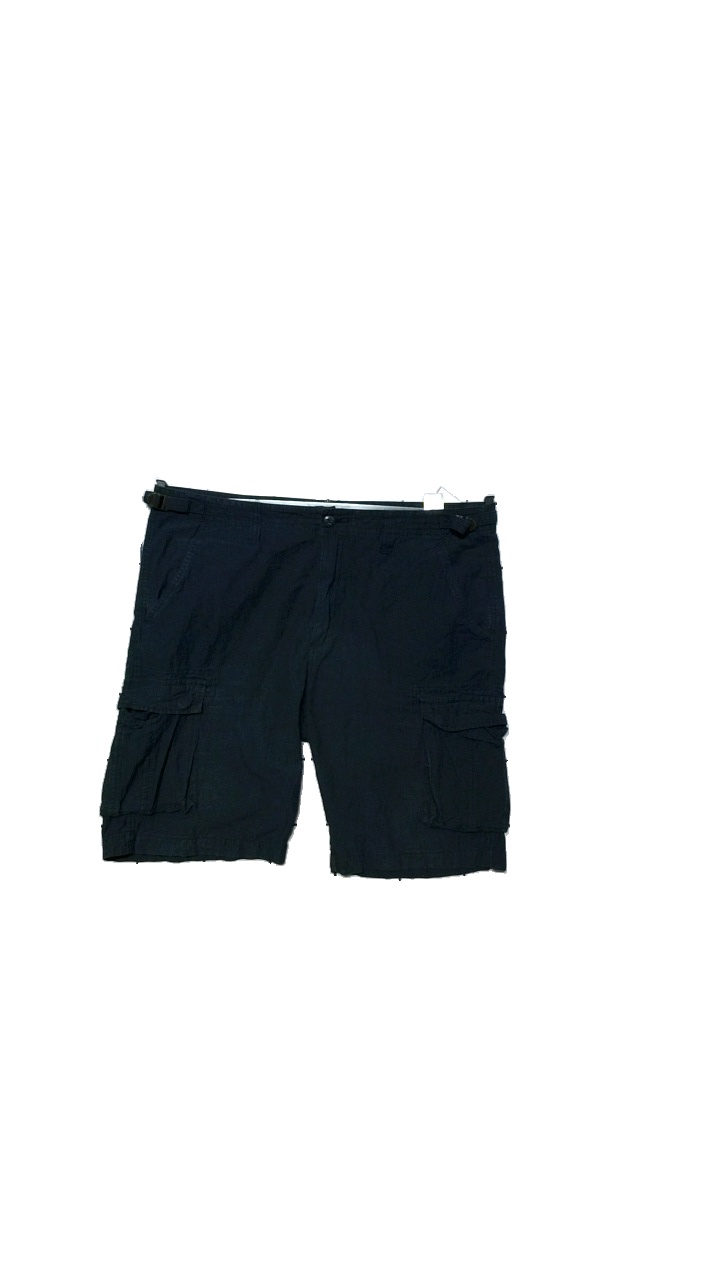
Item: Shorts (Men)
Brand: Cubus
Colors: Blue
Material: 100% cotton
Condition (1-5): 3
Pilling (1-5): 4
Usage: Reuse
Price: <50